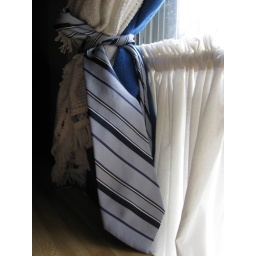
Still in the blue theme -- my tieback for one of my curtains in my bedroom is one of my dad's old blue ties. :)